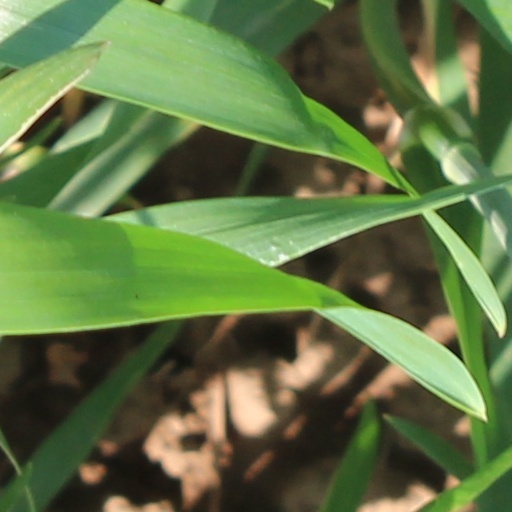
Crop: wheat